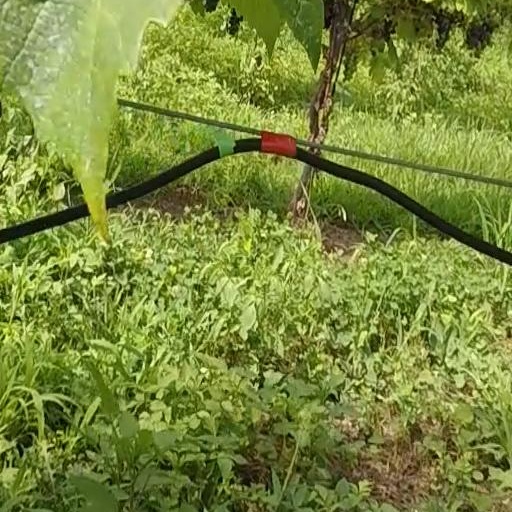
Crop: grape